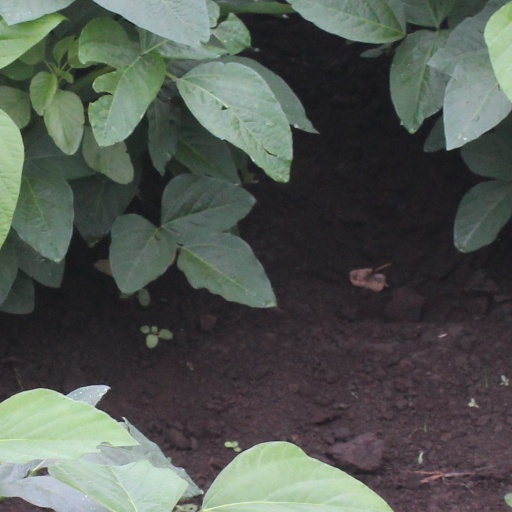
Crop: soybean